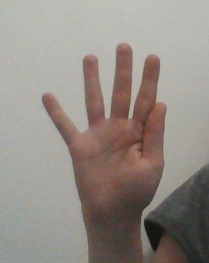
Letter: sheen